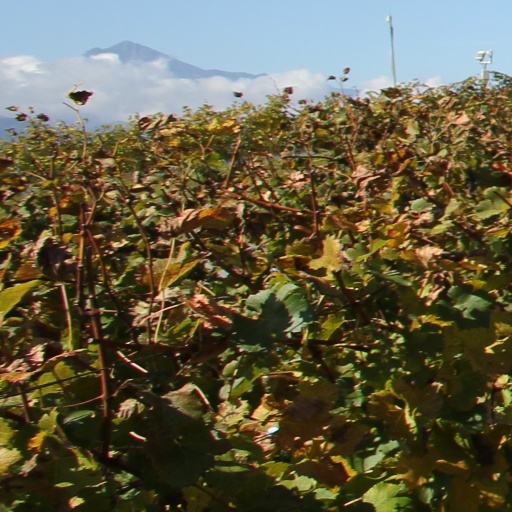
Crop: grape